Kastrupgård

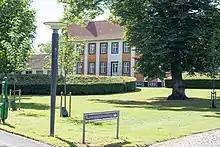
Kastrupgård viewed from the park

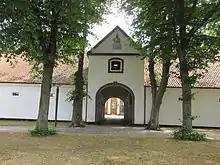
Kastrupgård gatehouse

Kastrupgård is a former manor house in Kastrup, a suburb of Copenhagen, Denmark. Dating from the mid 18th century, it is now a museum housing the Kastrupgård Collection ("Kastrupgårdsamlingen") of modern art, which is owned and operated by Tårnby Municipality.